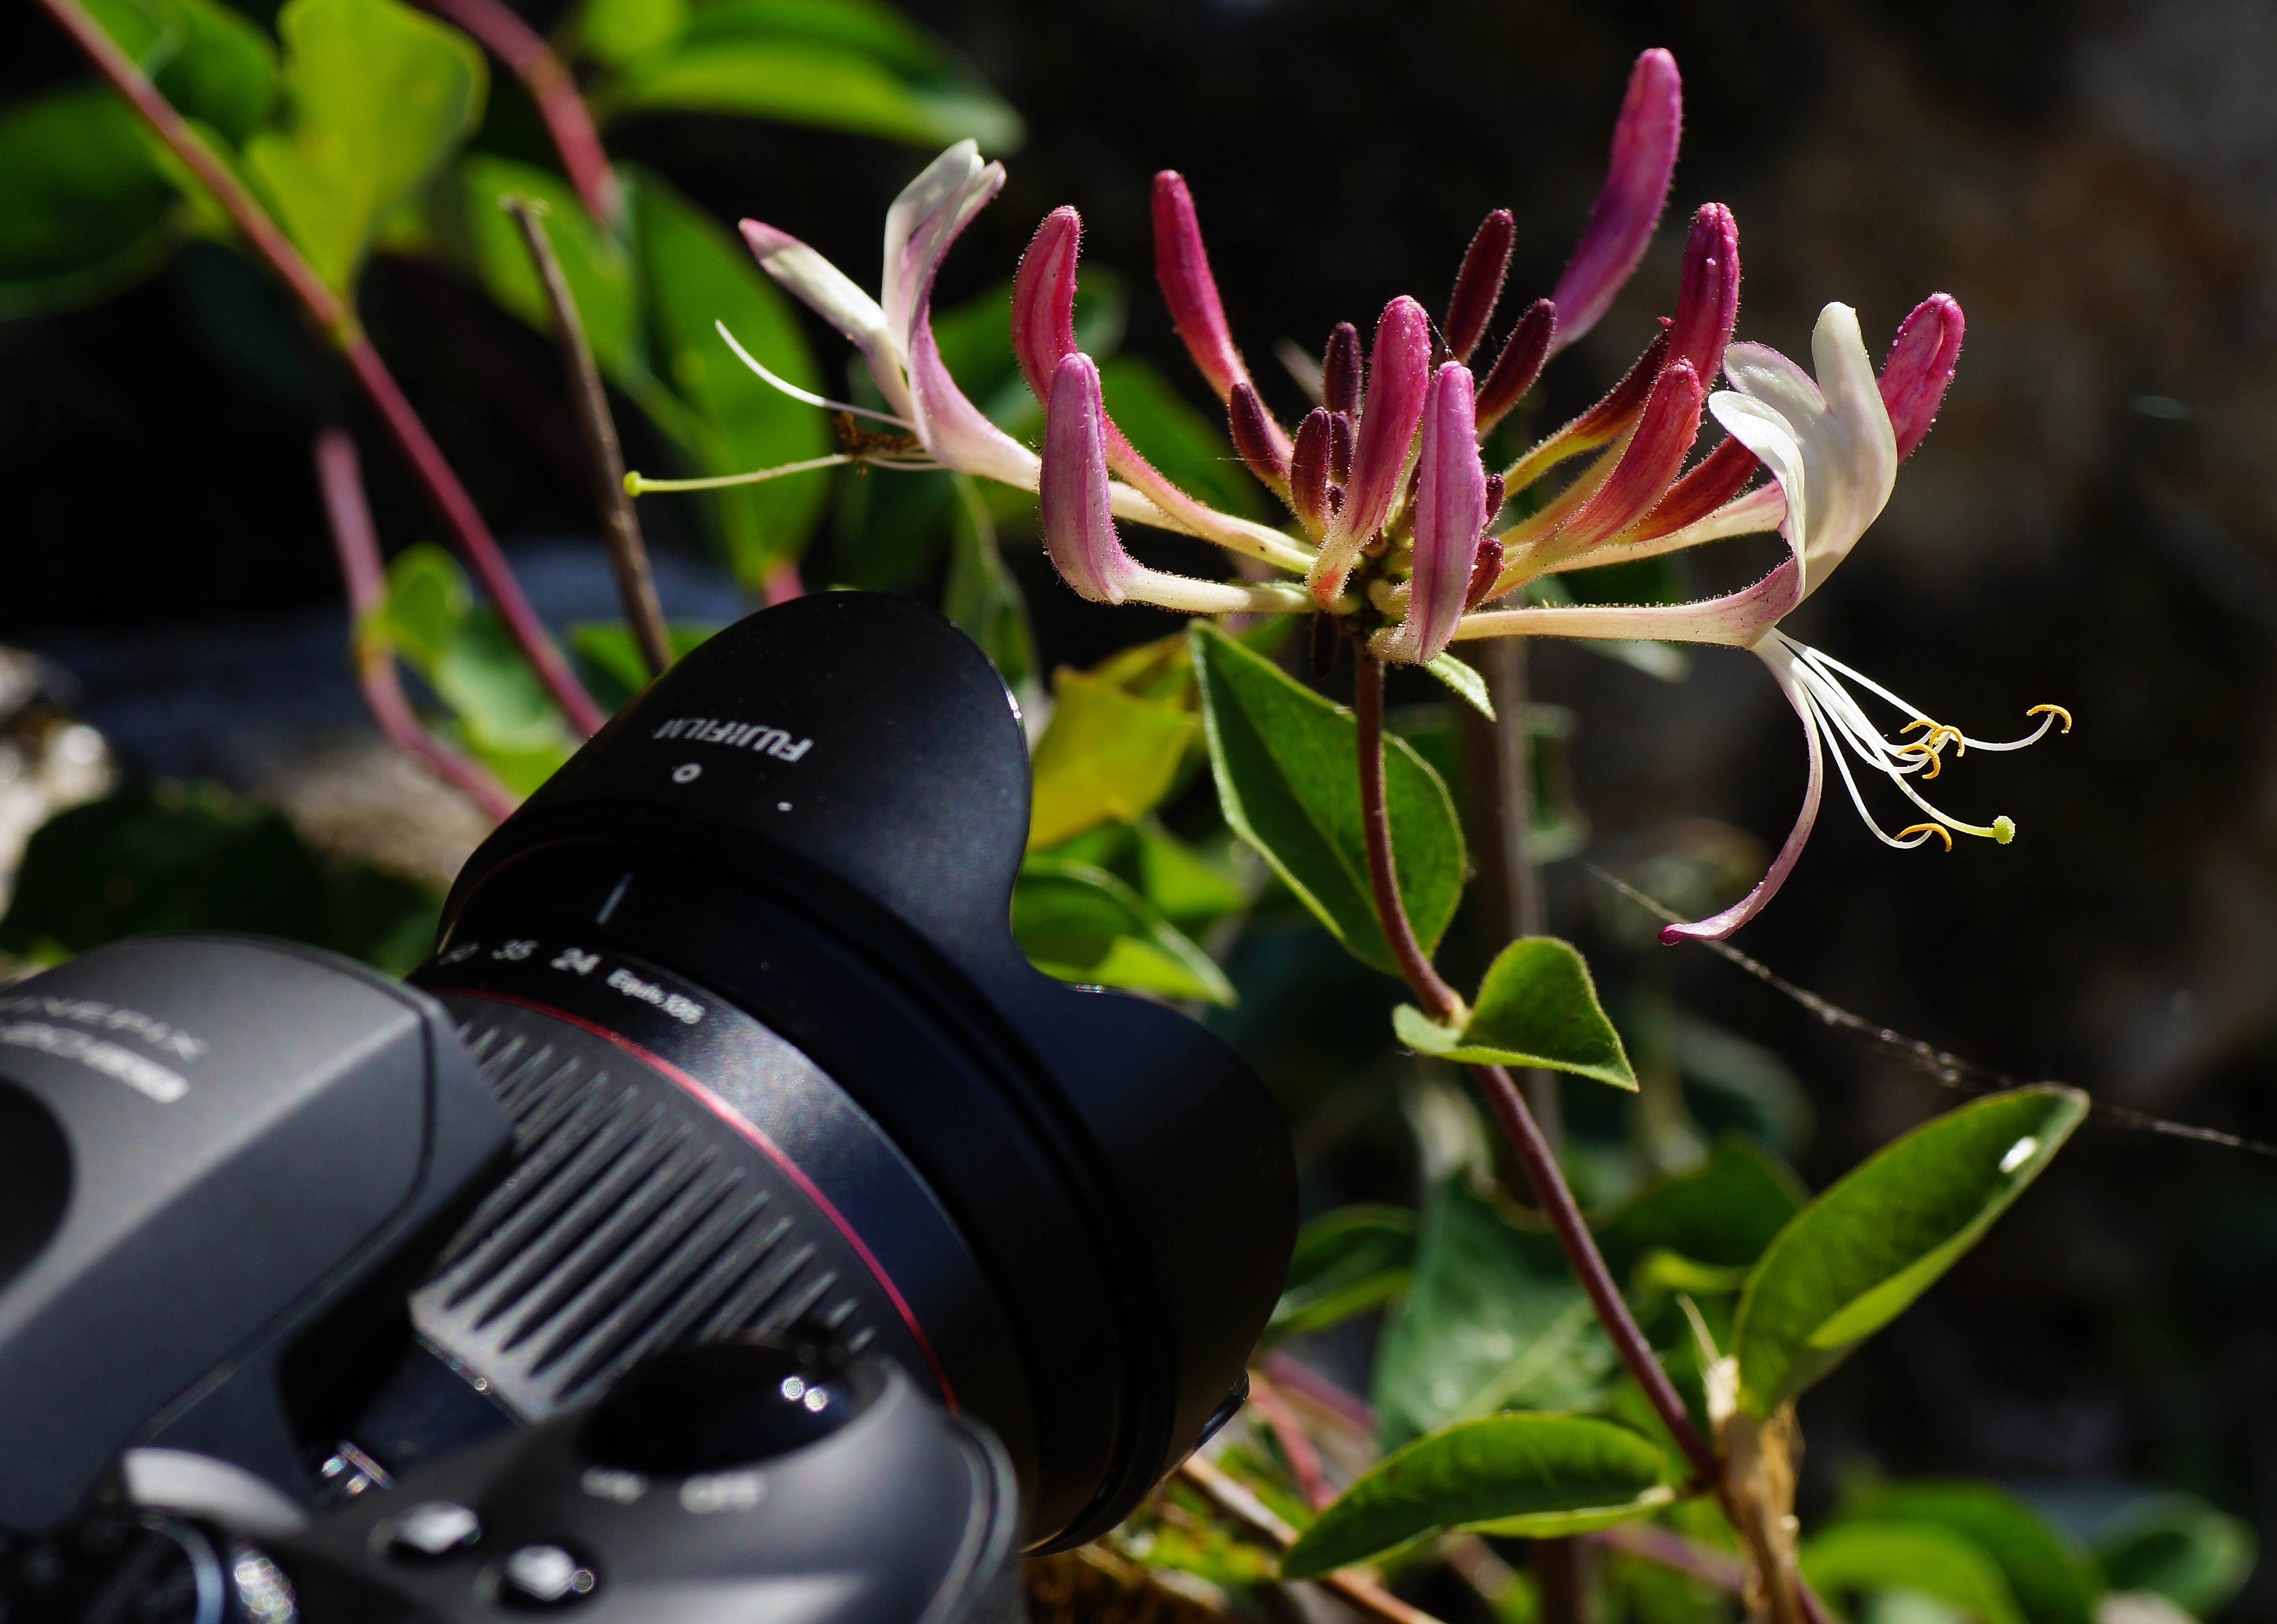
nature, light, plant, flower, photo, macro, botany, flora, flowers, shrub, naturaleza, flores, tamron90mmmacro, a77, g, ggl1, gaby1, xovesphoto, xelodegalicia, sonya77v, sonyslta77v, macro photography, gabrielcoru a, flowering plant, land plant